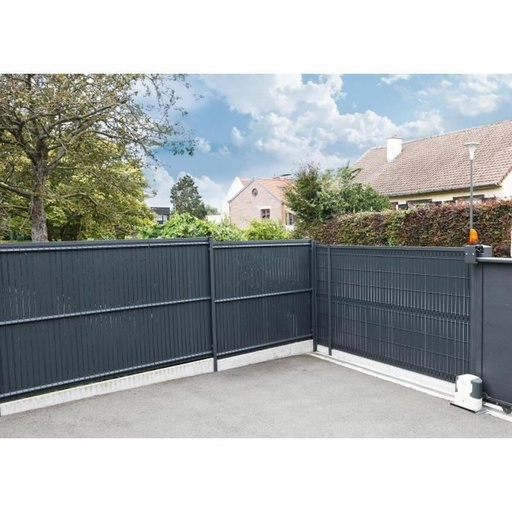
Concealment Mesh Nature Grey
If you are looking for new market trending items, we present the Concealment Mesh Nature Grey ! Colour: Grey General Product Safety Regulations information: UBBINK GARDEN BV BERENKOOG 87 - AA 1800 ALKMAAR (THE NETHERLANDS) AA1800 - Alkmaar jlheymans@olin-holding.com https://www.olin-holding.com
Brand: Nature
Category: Hardware > Fencing & Barriers > Fence Panels > Privacy Panels